Linus Airways

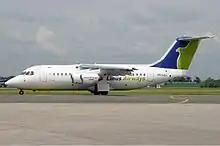
Linus Airways BAe 146-200 PK-LNJ.

Linus Airways was a regional airline in Indonesia. It served large city destinations, such as Pekanbaru, Medan, Semarang, Palembang, Batam and Bandung. The airline name is an abbreviation of "Lintasan Nusantara" ("bridge across the archipelago").